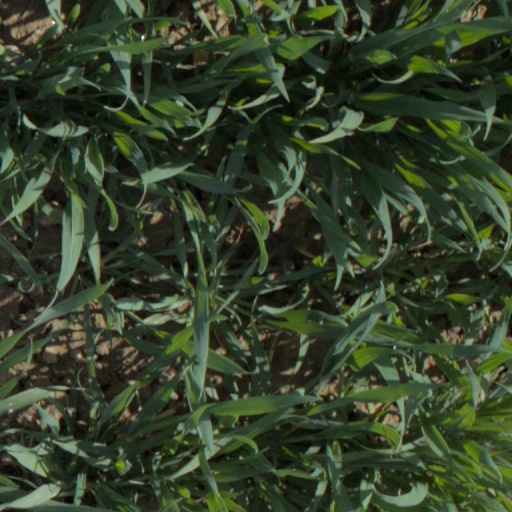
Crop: wheat